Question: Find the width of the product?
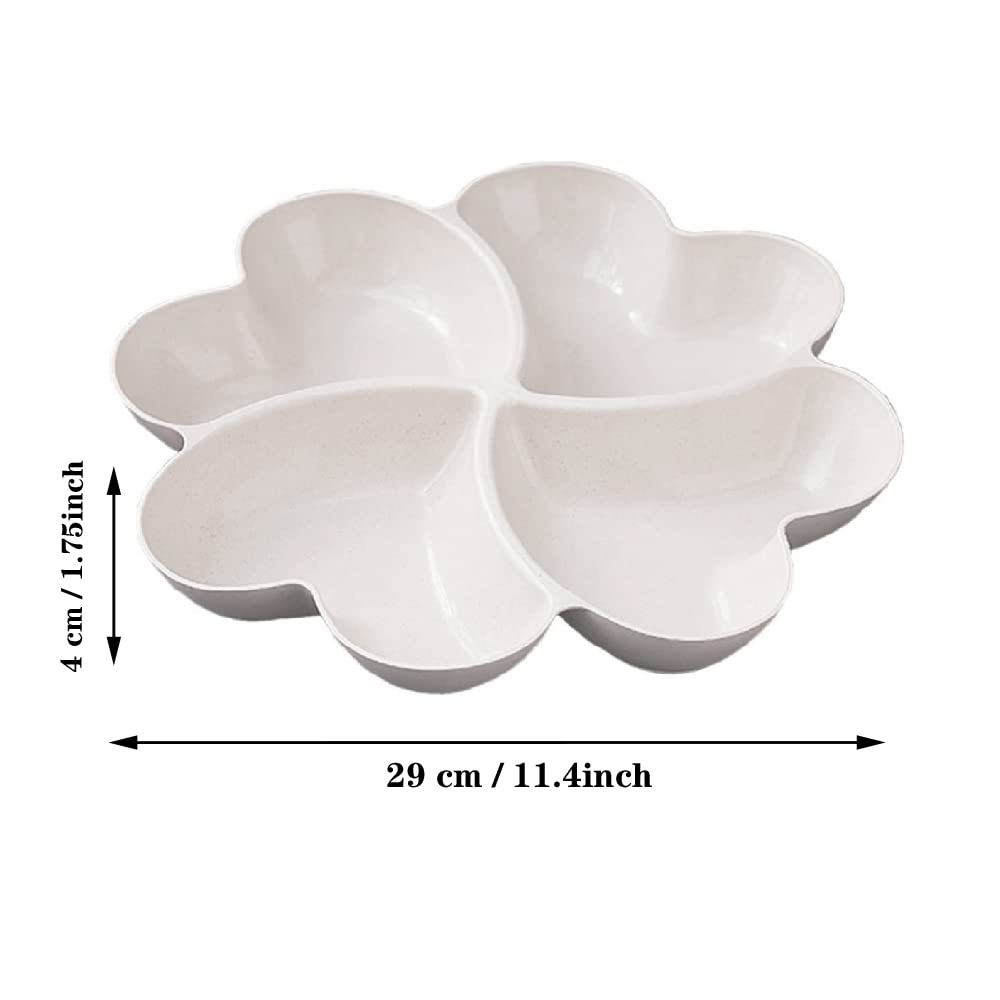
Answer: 29.0 centimetre